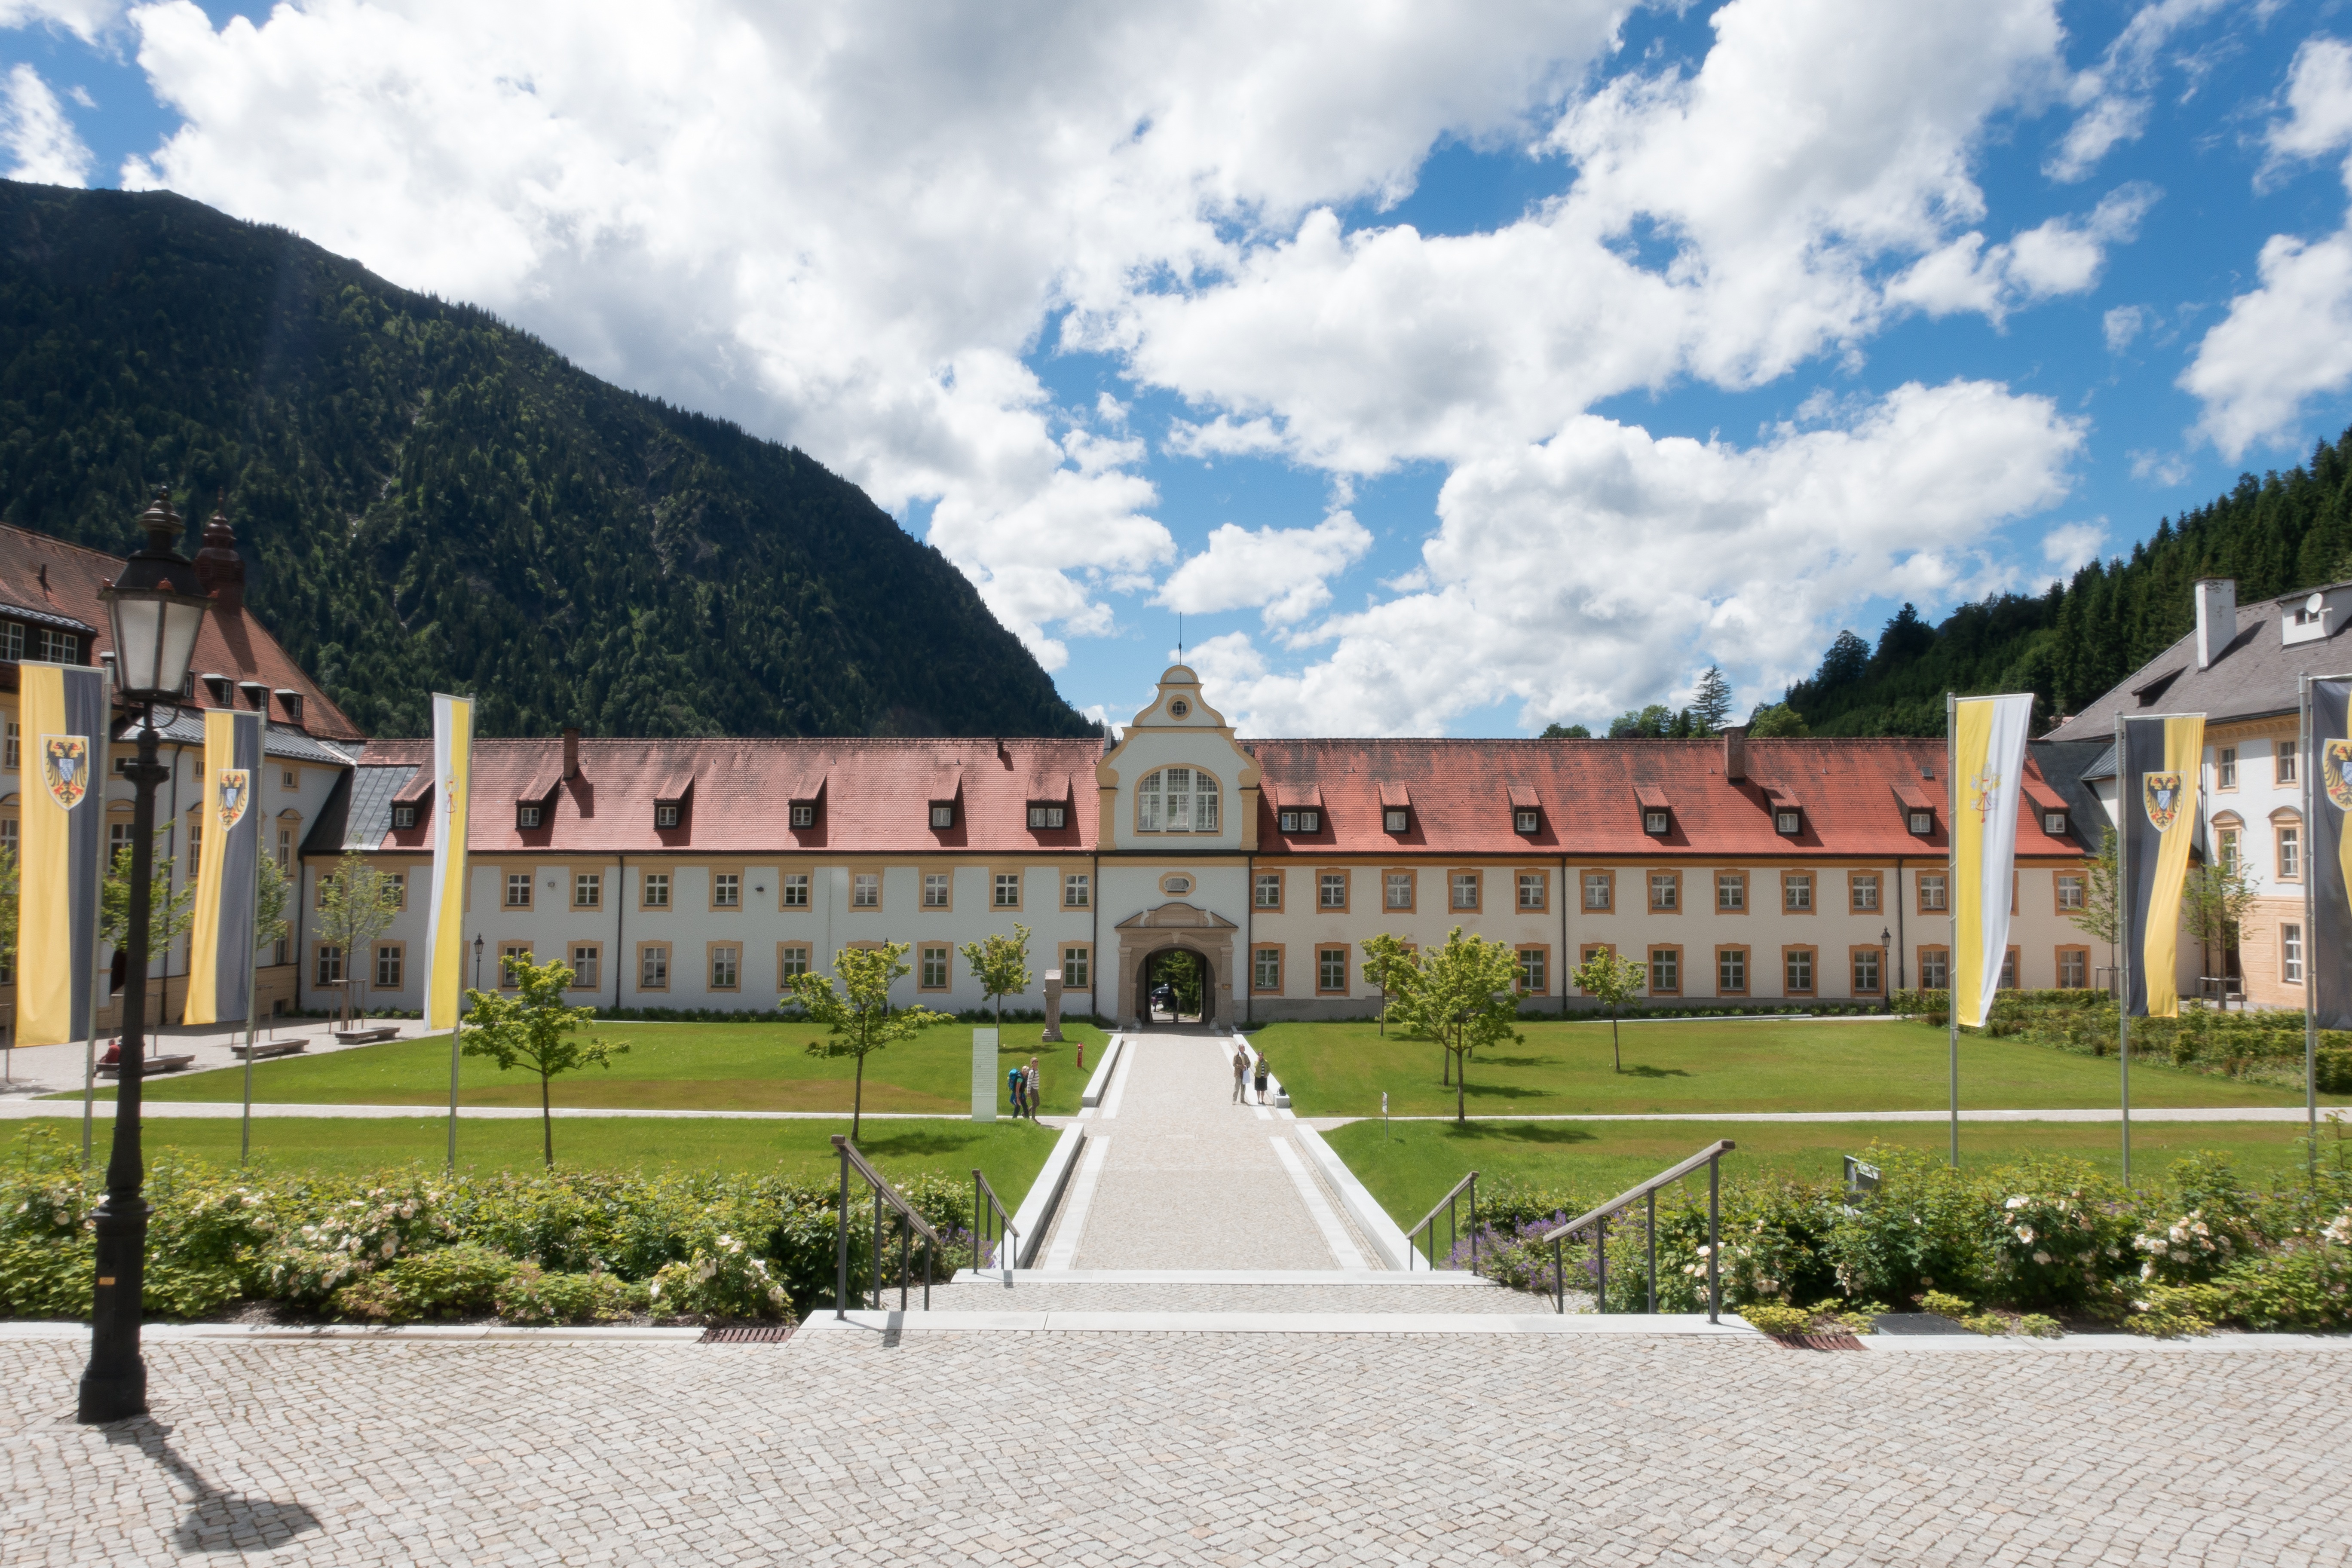
architecture, palace, vacation, tourism, monastery, town square, bavaria, campus, estate, baroque, ettal